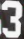
Number: 3